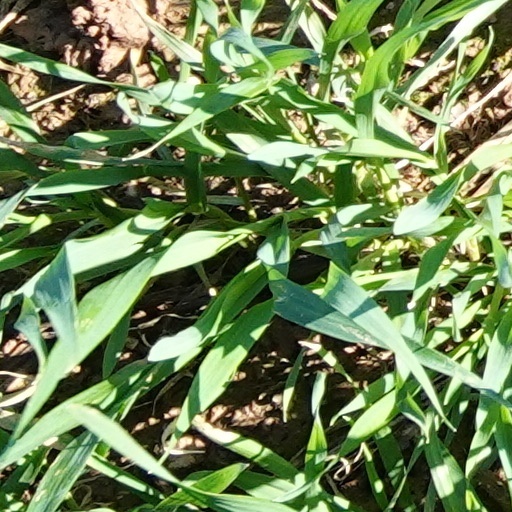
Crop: wheat